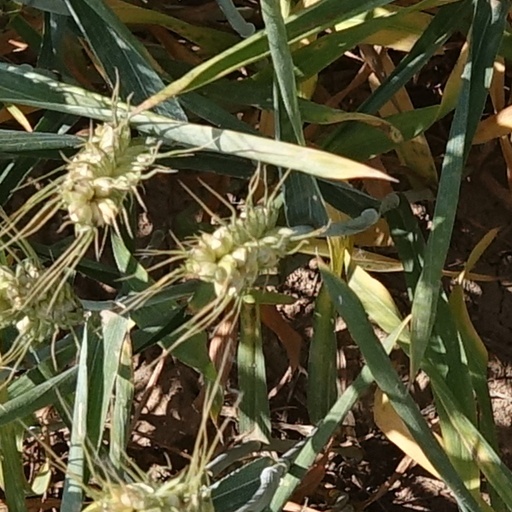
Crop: wheat